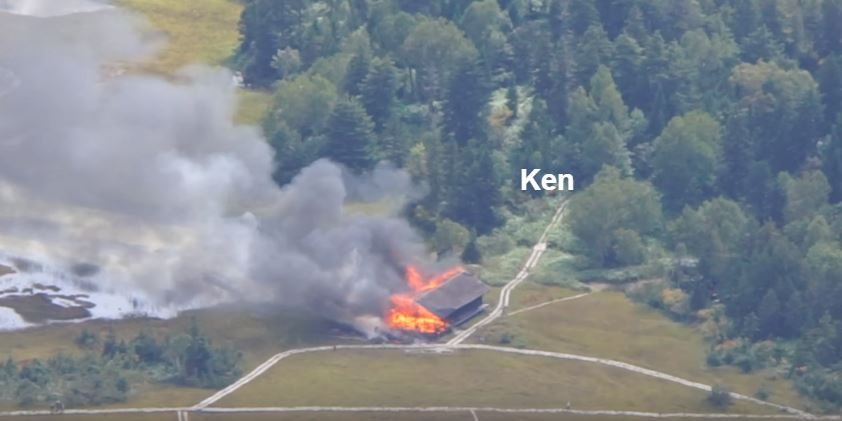
Fire: yes
Smoke: yes